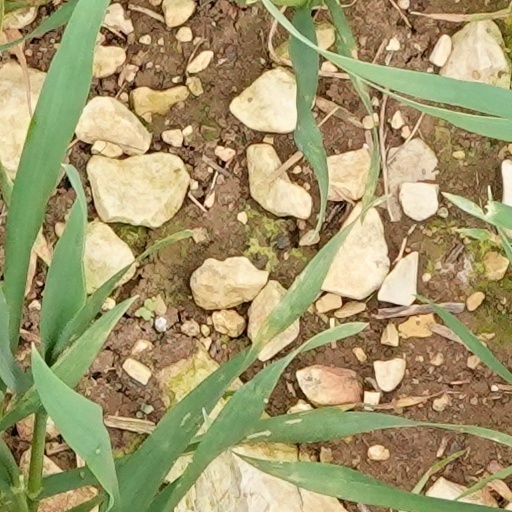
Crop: wheat